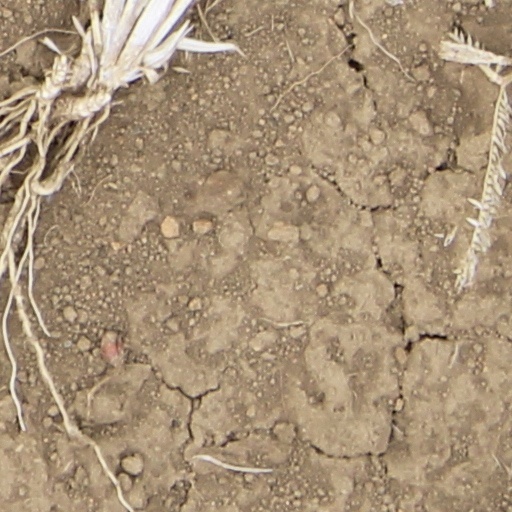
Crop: wheat